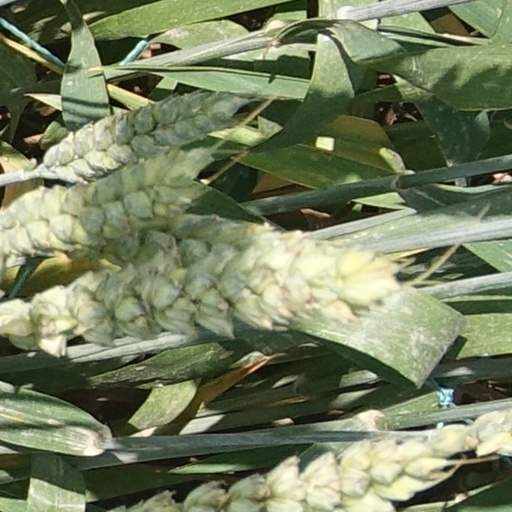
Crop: wheat